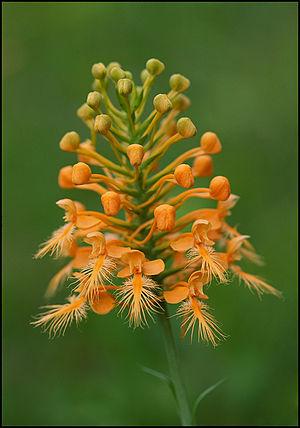
Platanthera ciliaris est une espèce d'orchidées du genre Platanthera présente en Amérique du Nord.
Platanthera est un genre d'orchidées terrestres.